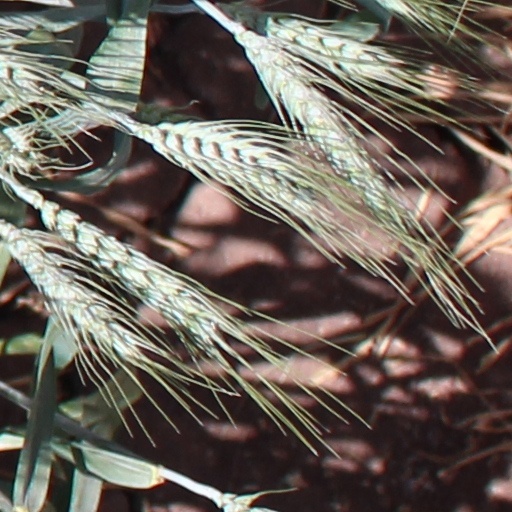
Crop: wheat